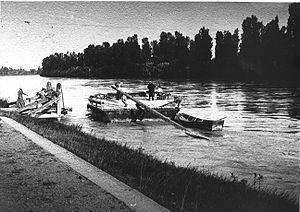
Miribel (Ain)
Un bac à traille ou bac à chaîne est un type d'embarcation utilisé pour traverser un cours d'eau, qui se déplace le long d'un câble tendu entre deux mâts ou deux tours situés sur chaque rive. Contrairement aux bacs à câble, la corde ne sert pas à mouvoir le bac, et n’est pas non plus détendue : elle est au contraire tendue entre les deux rives, et le mât du bac s’appuie dessus. La progression du bac ne se fait pas par traction sur le câble, mais par rames ou simplement grâce au courant.
Neyron est une commune française de 2 467 habitants au dernier recensement de 2017, située dans le département de l'Ain en région Auvergne-Rhône-Alpes, à environ 11 km de Lyon. Elle appartient à la région naturelle de la Côtière et elle fait partie de l'unité urbaine de Lyon.
Miribel est une commune française, située dans le département de l'Ain en région Auvergne-Rhône-Alpes, à environ 14 km de Lyon. Elle fait partie de l'unité urbaine de la capitale régionale. Elle appartient également à la région naturelle de la Côtière même si son territoire s'étendant bien au-delà du coteau, le hameau des Échets se trouve plutôt à l'orée du plateau de la Dombes, au contraire de celui du Mas Rillier qui se trouve sur le coteau lui-même.
Le Canal de Miribel est une dérivation du Rhône. Le canal de Jonage constitue l'autre frontière aquatique du Grand parc de Miribel-Jonage. Le Rhône se divise en deux à Jons et Niévroz au niveau du barrage de Jons, pour se reformer en un seul fleuve à la frontière entre Vaulx-en-Velin et Villeurbanne, après la traversée du Grand parc de Miribel-Jonage.